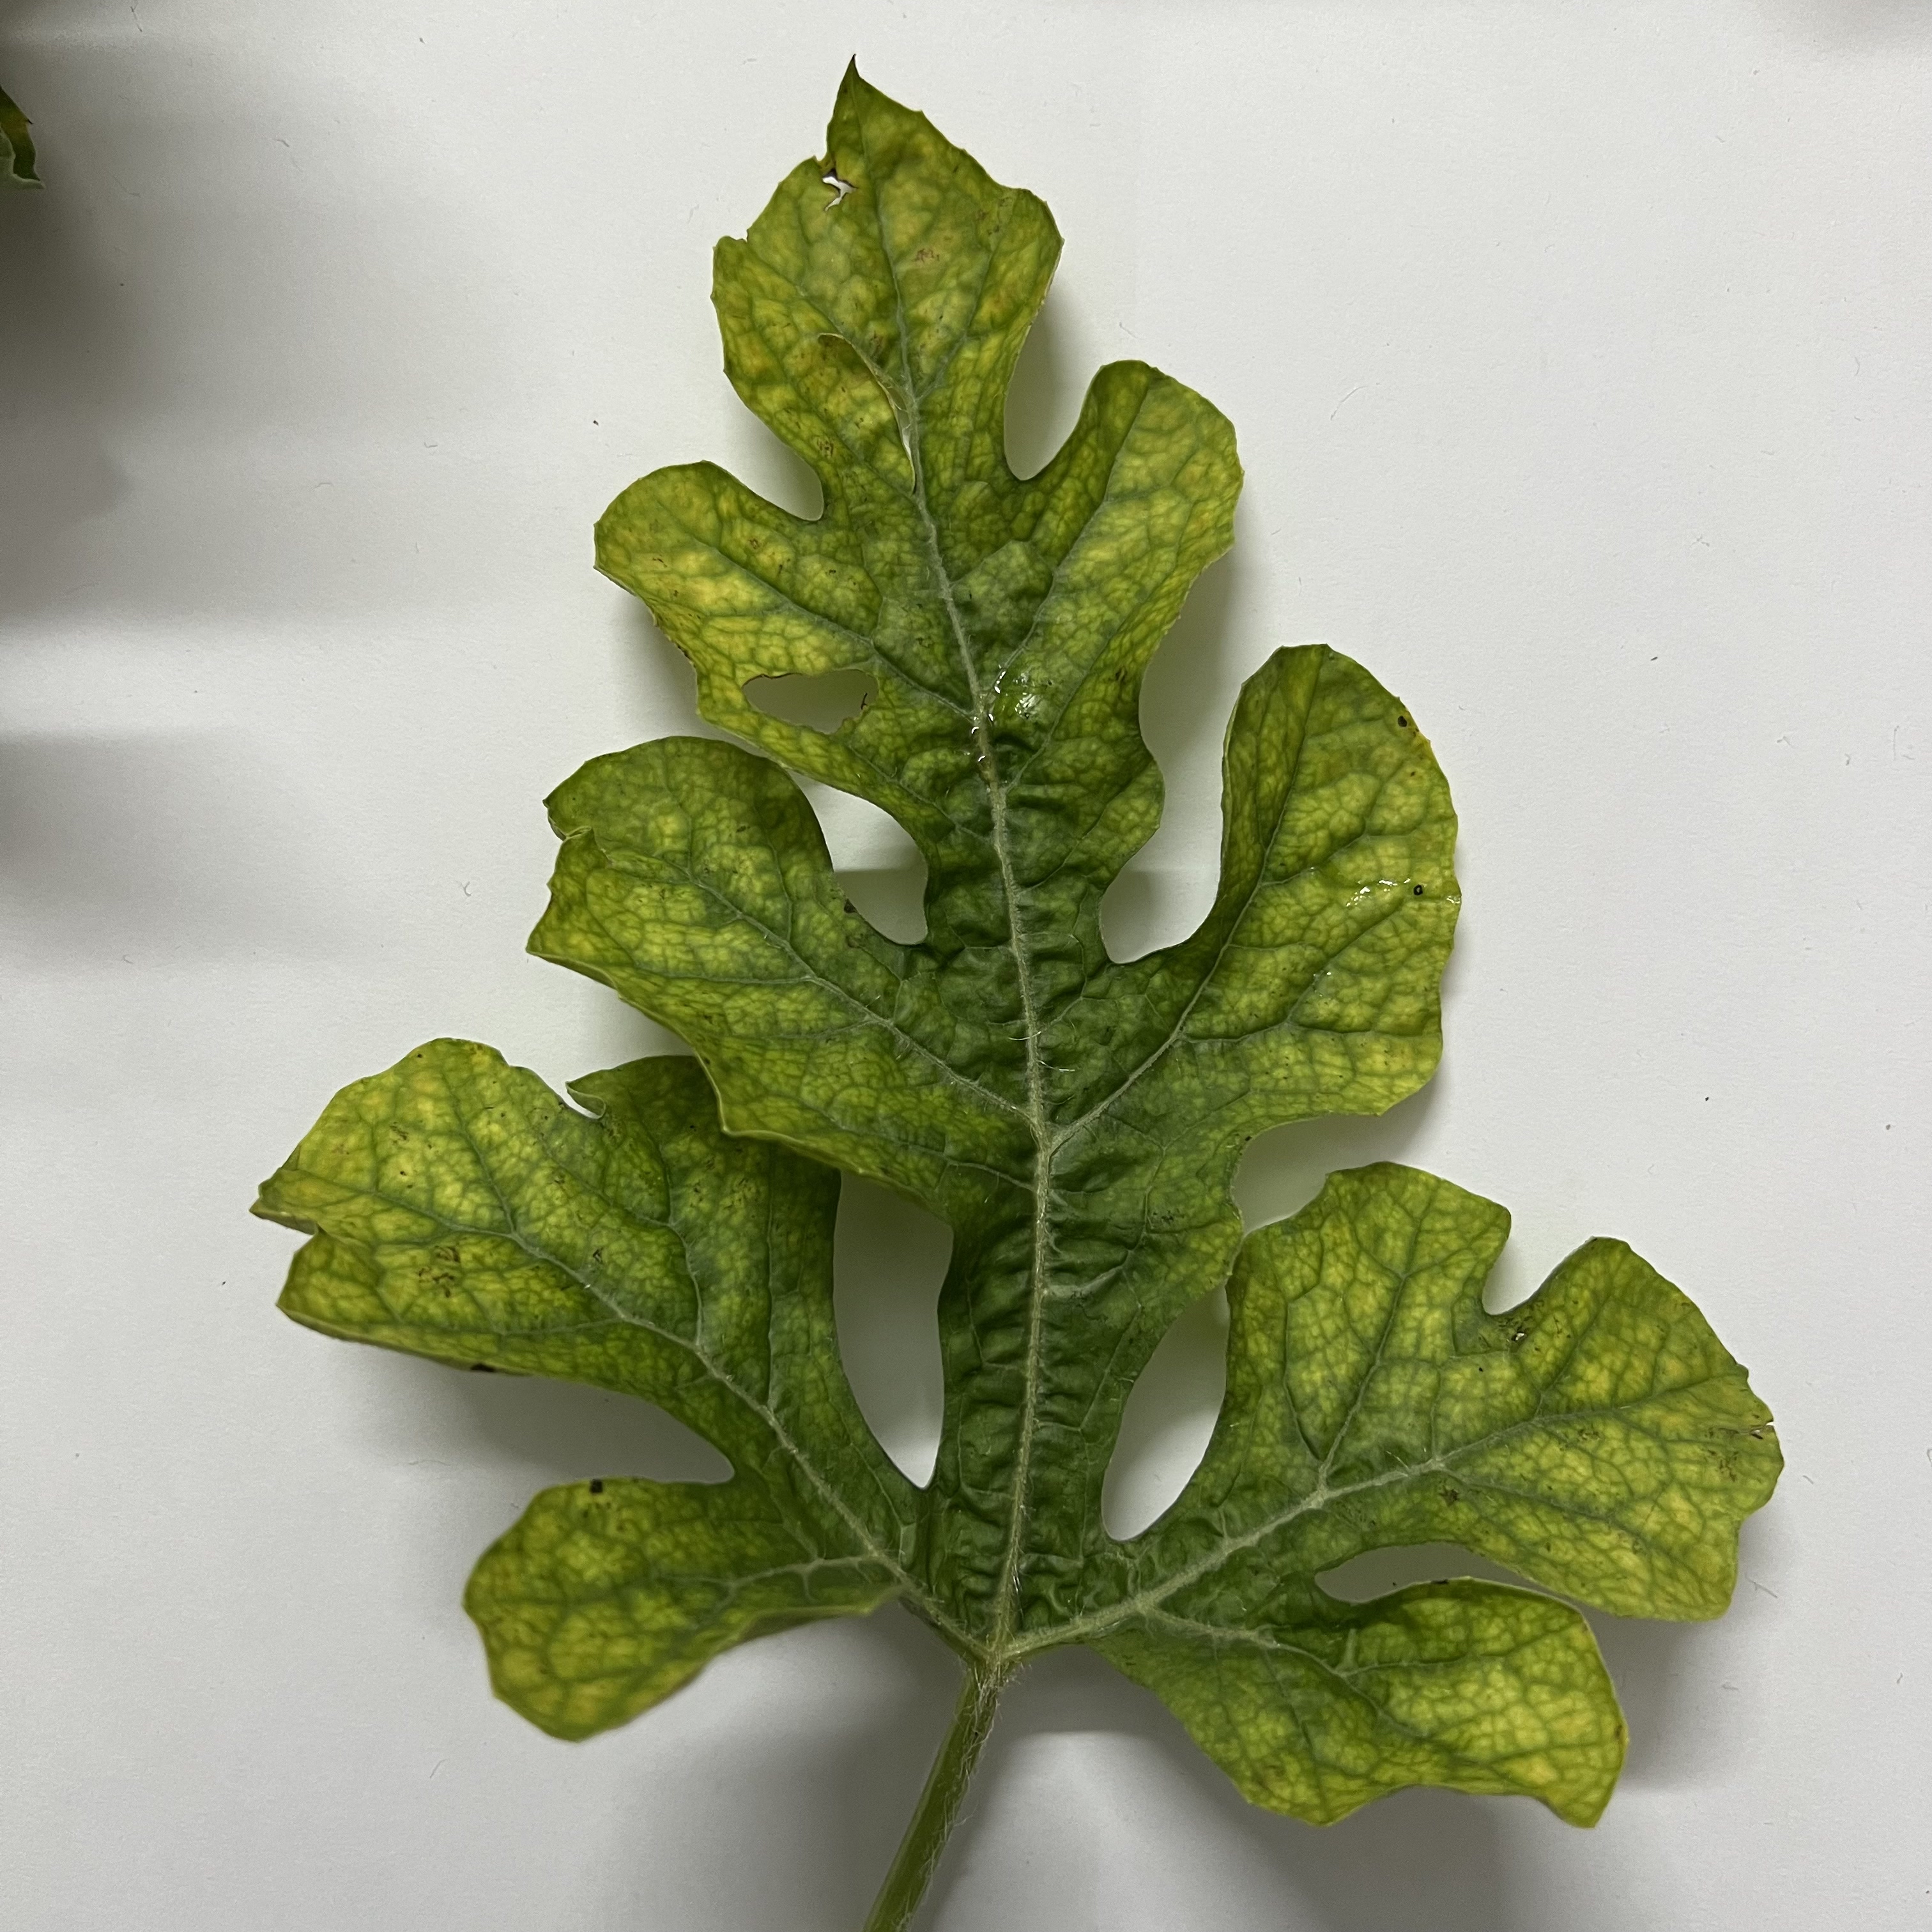
Label: Mosaic_Virus